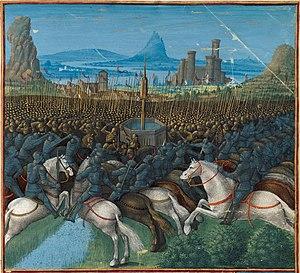
Saladin ou Ṣalāḥ ad-Dīn Yūsuf et Selahedînê Eyûbî, né à Tikrit en 1138 et mort à Damas le 4 mars 1193, est le premier dirigeant de la dynastie ayyoubide, qui a régné en Égypte de 1169 à 1250 et en Syrie de 1174 à 1260. D'origine kurde, Saladin va parallèlement mener les campagnes militaires musulmanes contre les différents États latins d'Orient.
Jacques de Mailly ou Jacquelin de Mailly est un dignitaire de l'ordre du Temple qui fut maréchal de l'ordre pendant la maîtrise de Gérard de Ridefort. Il meurt durant la bataille de La Fontaine du Cresson le 1ᵉʳ mai 1187.
Cet article présente la chronologie de Venise, en tant qu'État indépendant et souverain. Elle prend fin le 9 mai 1797. Voici alors sa chronologie :
L’ordre du Temple est un ordre religieux et militaire issu de la chevalerie chrétienne du Moyen Âge, dont les membres sont appelés les Templiers.
La bataille de La Fontaine du Cresson eut lieu le 1ᵉʳ mai 1187. C'est une défaite largement due à « l'orgueil insensé du maître du Temple Gérard de Ridefort, qui estimait combattre l'ennemis, fût-on un contre cinquante, Roger de Moulins, maître des Hospitaliers, trouva une mort héroïque, avec la plupart de ses compagnons. »
L’ordre de Saint-Jean de Jérusalem, présent en Terre Sainte jusqu'en 1291, est un ordre religieux qui a existé de l'époque des Croisades jusque vers 1800 et qui est plus connu sous les noms d’ordre hospitalier de Saint-Jean de Jérusalem, d’ordre de l'Hôpital, d’ordre Hospitalier ou plus simplement des Hospitaliers.
Guy de Lusignan, est un comte de Jaffa et d’Ascalon de 1180 à 1186, roi de Jérusalem de 1186 à 1192, et roi à Chypre de 1192 à 1194. Il est fils d'Hugues VIII le Vieux, seigneur de Lusignan et comte de la Marche, et de Bourgogne de Rançon.
Cette page regroupe les évènements concernant les Croisades qui sont survenus en 1187 :
Imad al-Din al-Isfahani, né à Isfahan en 1125 et mort en 1201 à Damas, est un écrivain de langue arabe originaire d’Ispahan. Il étudia à Bagdad et fut d'abord au service des Seldjoukides en Irak. Plus tard, en Syrie et en Égypte, il devint successivement le secrétaire de Nur al-Din et surtout de Salah Al-Din. Le rôle de secrétaire était très important à l'époque et Imad al-Din était l'un des plus grands cadres administratifs au service du sultan ayyoubide.